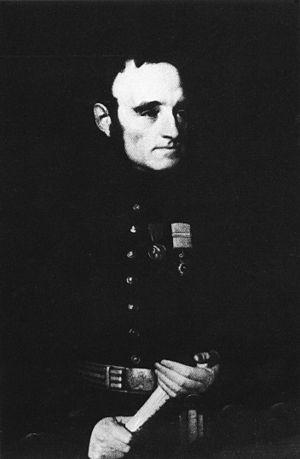
Le lieutenant-colonel George Gawler a été le deuxième gouverneur d'Australie-Méridionale, du 17 octobre 1838 au 15 mai 1841.